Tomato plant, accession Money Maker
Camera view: vertical (180 deg); turntable rotation: 150 degrees
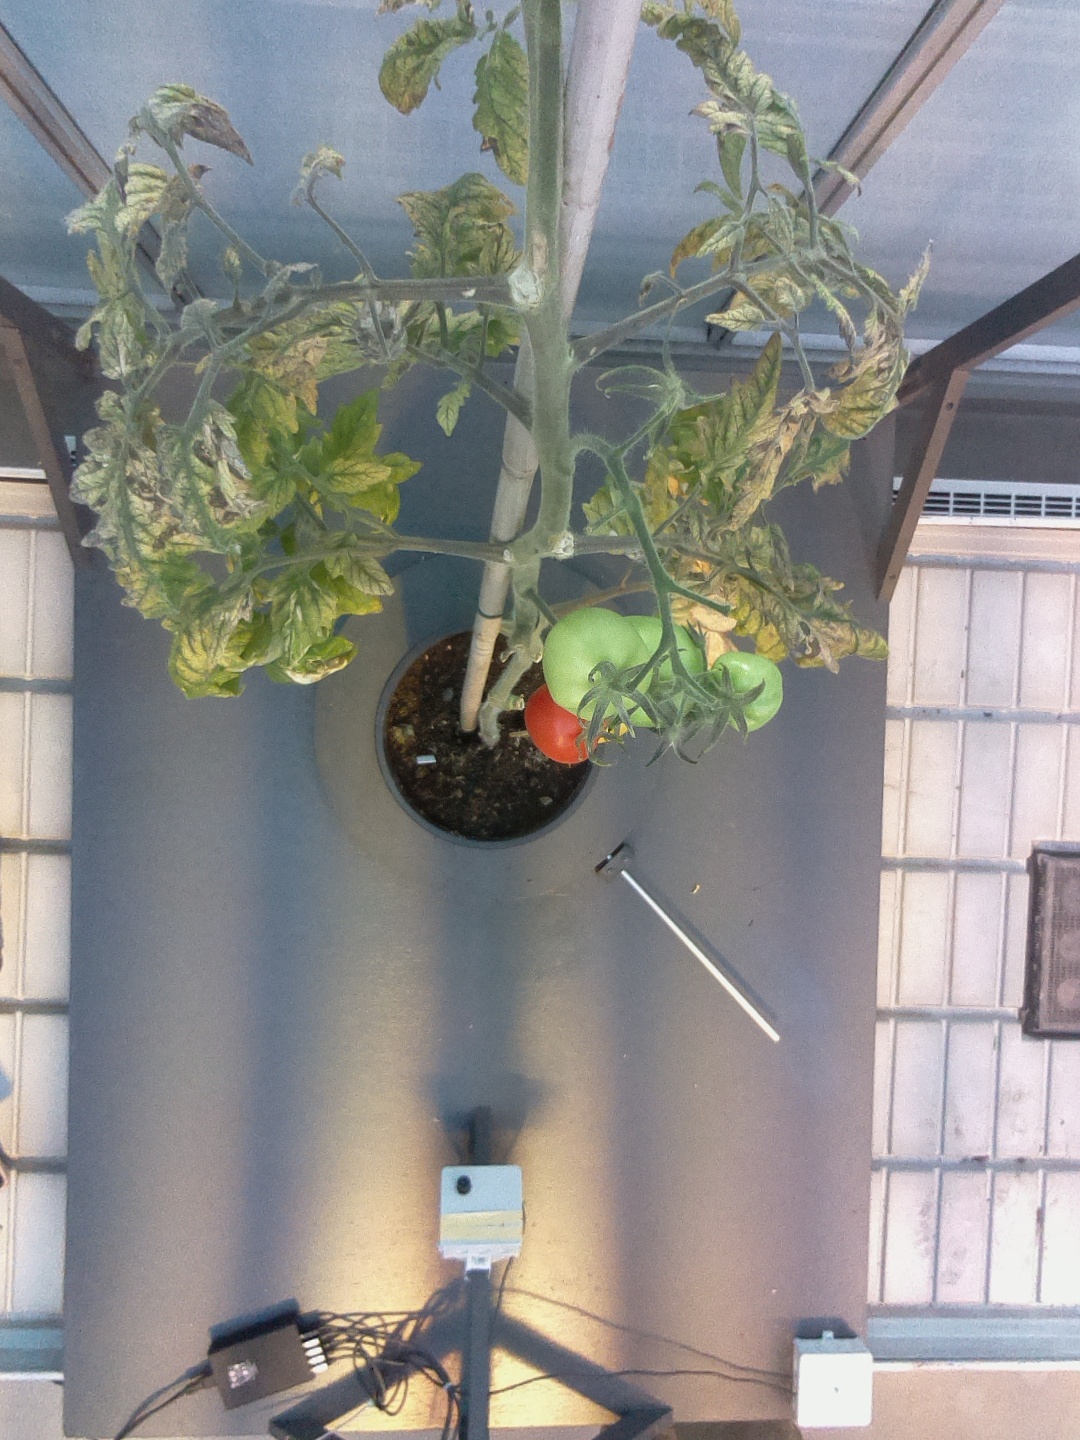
BBCH growth stage 83: 30%-40% of fruits show typical fully ripe color